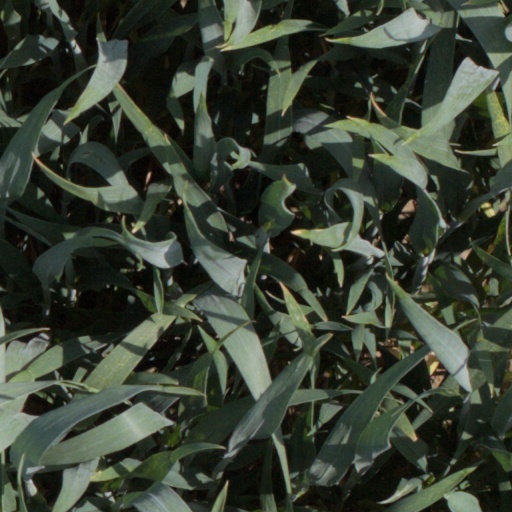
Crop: wheat